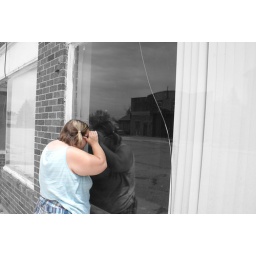
amanda in color in black and white